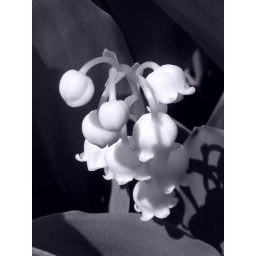
Lily of the valley blooms photographed in black and white and cropped to a different rotation